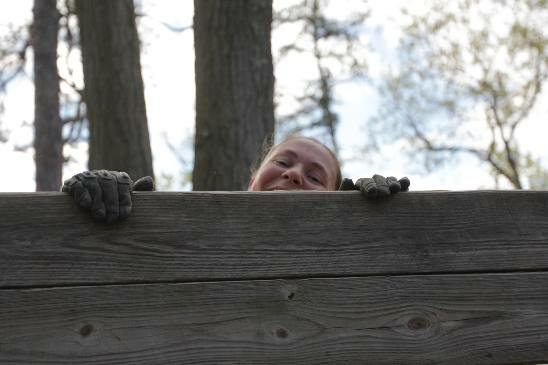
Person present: Yes